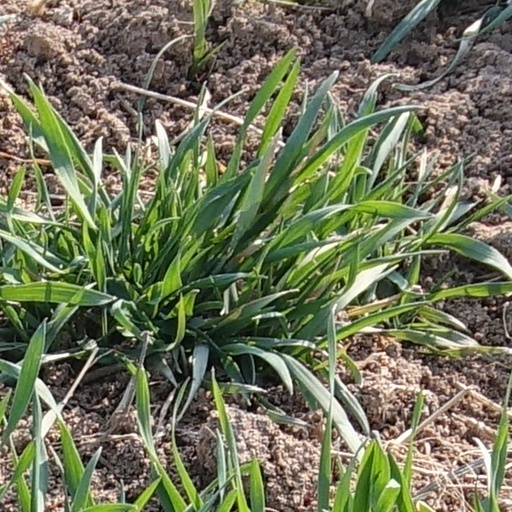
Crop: wheat